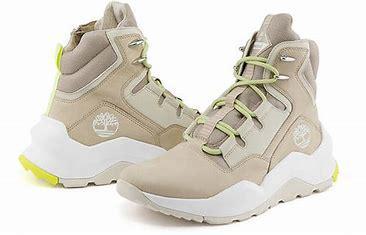
Brand: Timberland
Model: Madbury